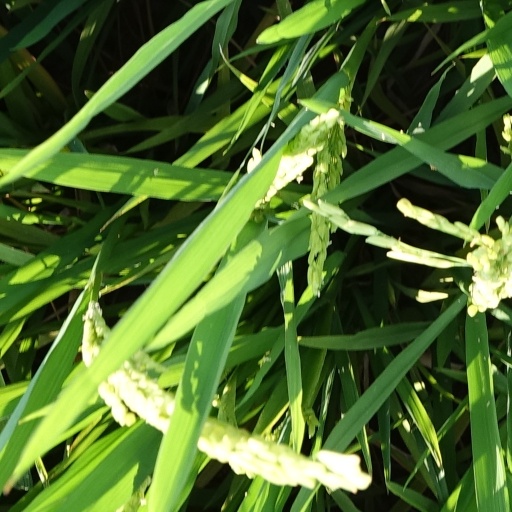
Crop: rice